Corps of Royal New Zealand Engineers

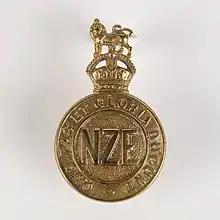
Cap badge of the New Zealand Engineers prior to 1947

The badge of the New Zealand Engineers was a simple circle bearing the acronym "NZE" and the motto "quo fas et gloria ducunt", surmounted by the Royal crest. After attaining royal status in 1947 a cap badge identical to that of the Royal Engineers was adopted, except with the scroll inscribed with "Royal N.Z. Engineers" in place of "Royal Engineers". The badge contains the Royal cypher, "ER", standing for "Elizabeth II Regina", encircled by a garter adorned with the motto "honi soit qui mal y pense" (shame on him who thinks evil of it) taken from the Order of the Garter.